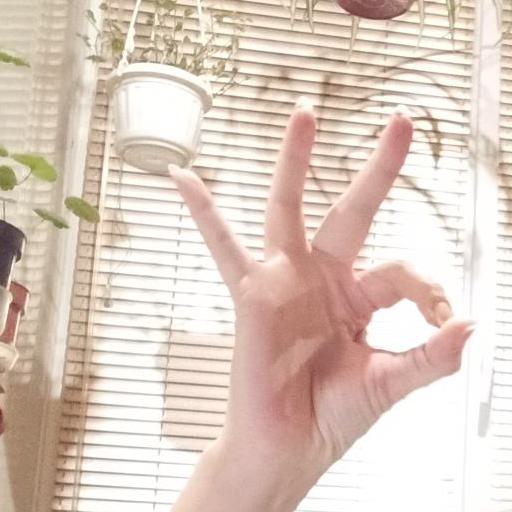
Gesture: ok